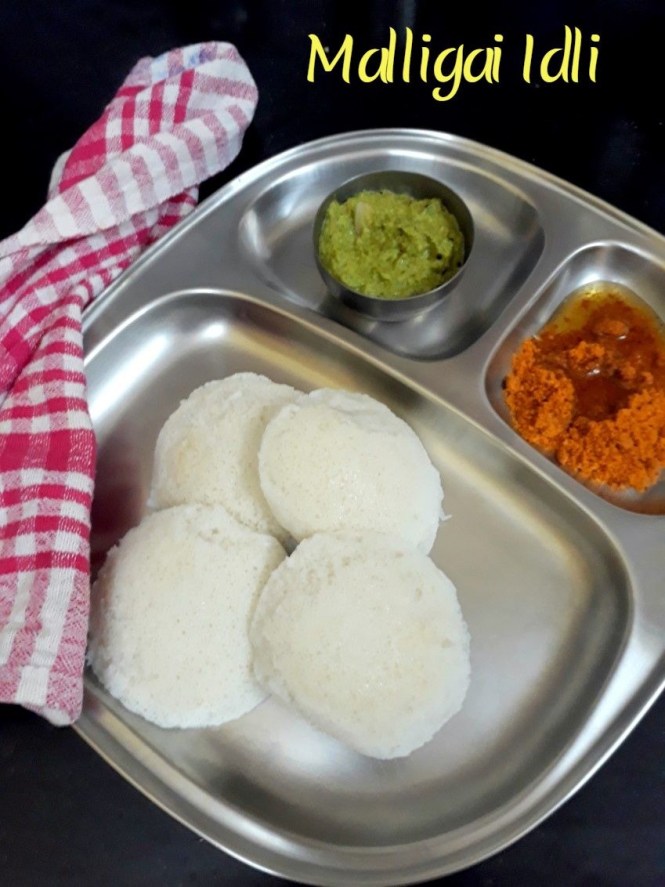
Dish: idli